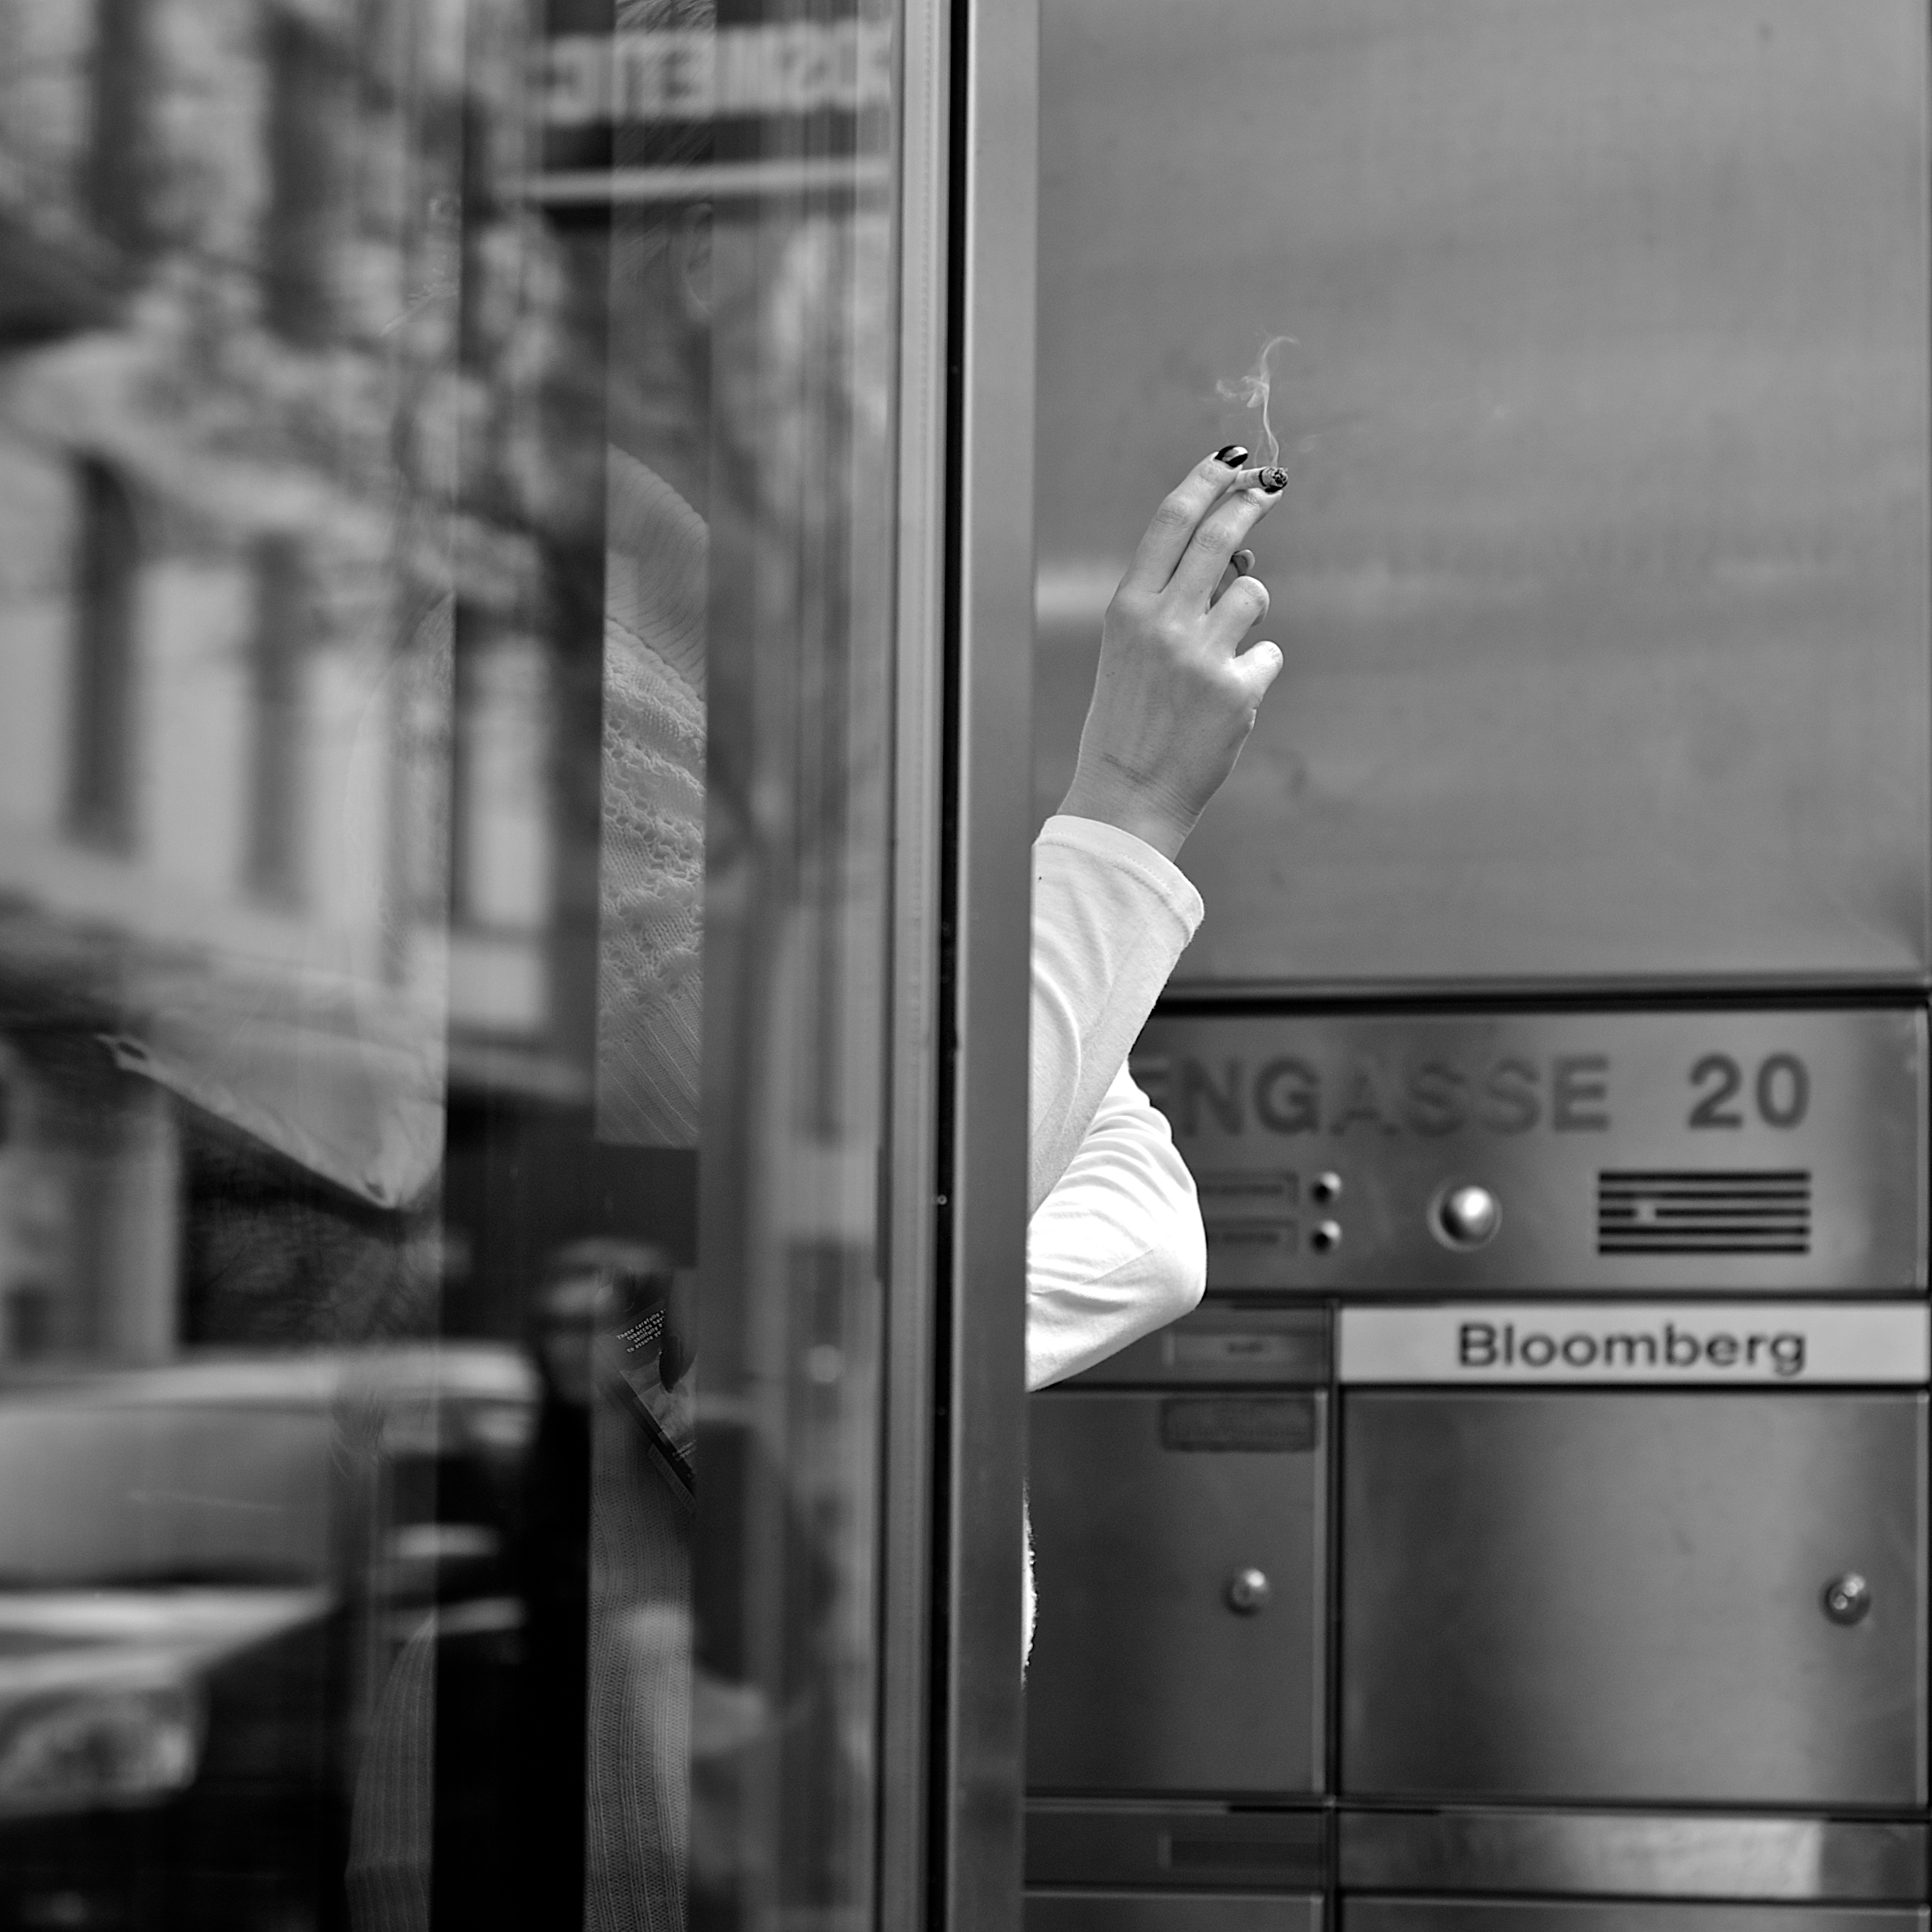
black and white, white, street, photography, ebook, training, black, monochrome, lighting, streetphotography, flickr, thomas, video, olympus, photograph, omd, fuji, leica, monochrom, leuthard, hcb, thomasleuthard, streettogs, monochrome photography